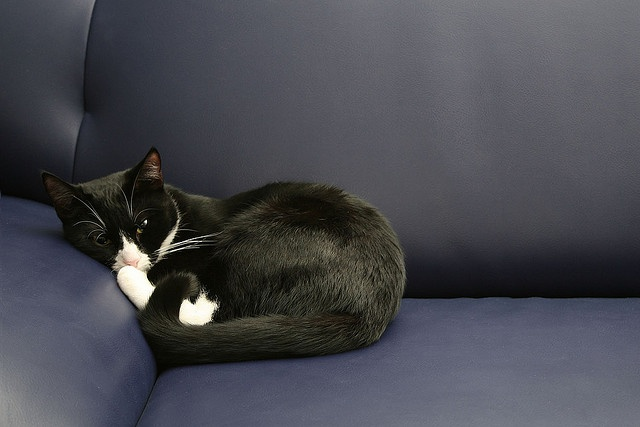
a small cat curls up on a couch
Black and white cat lying on couch with head on arm rest.
A black cat is laying on the corner of a couch.
a cat that's laying down on a sofa
A black and white cat is curled up on a piece of furniture.